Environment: real
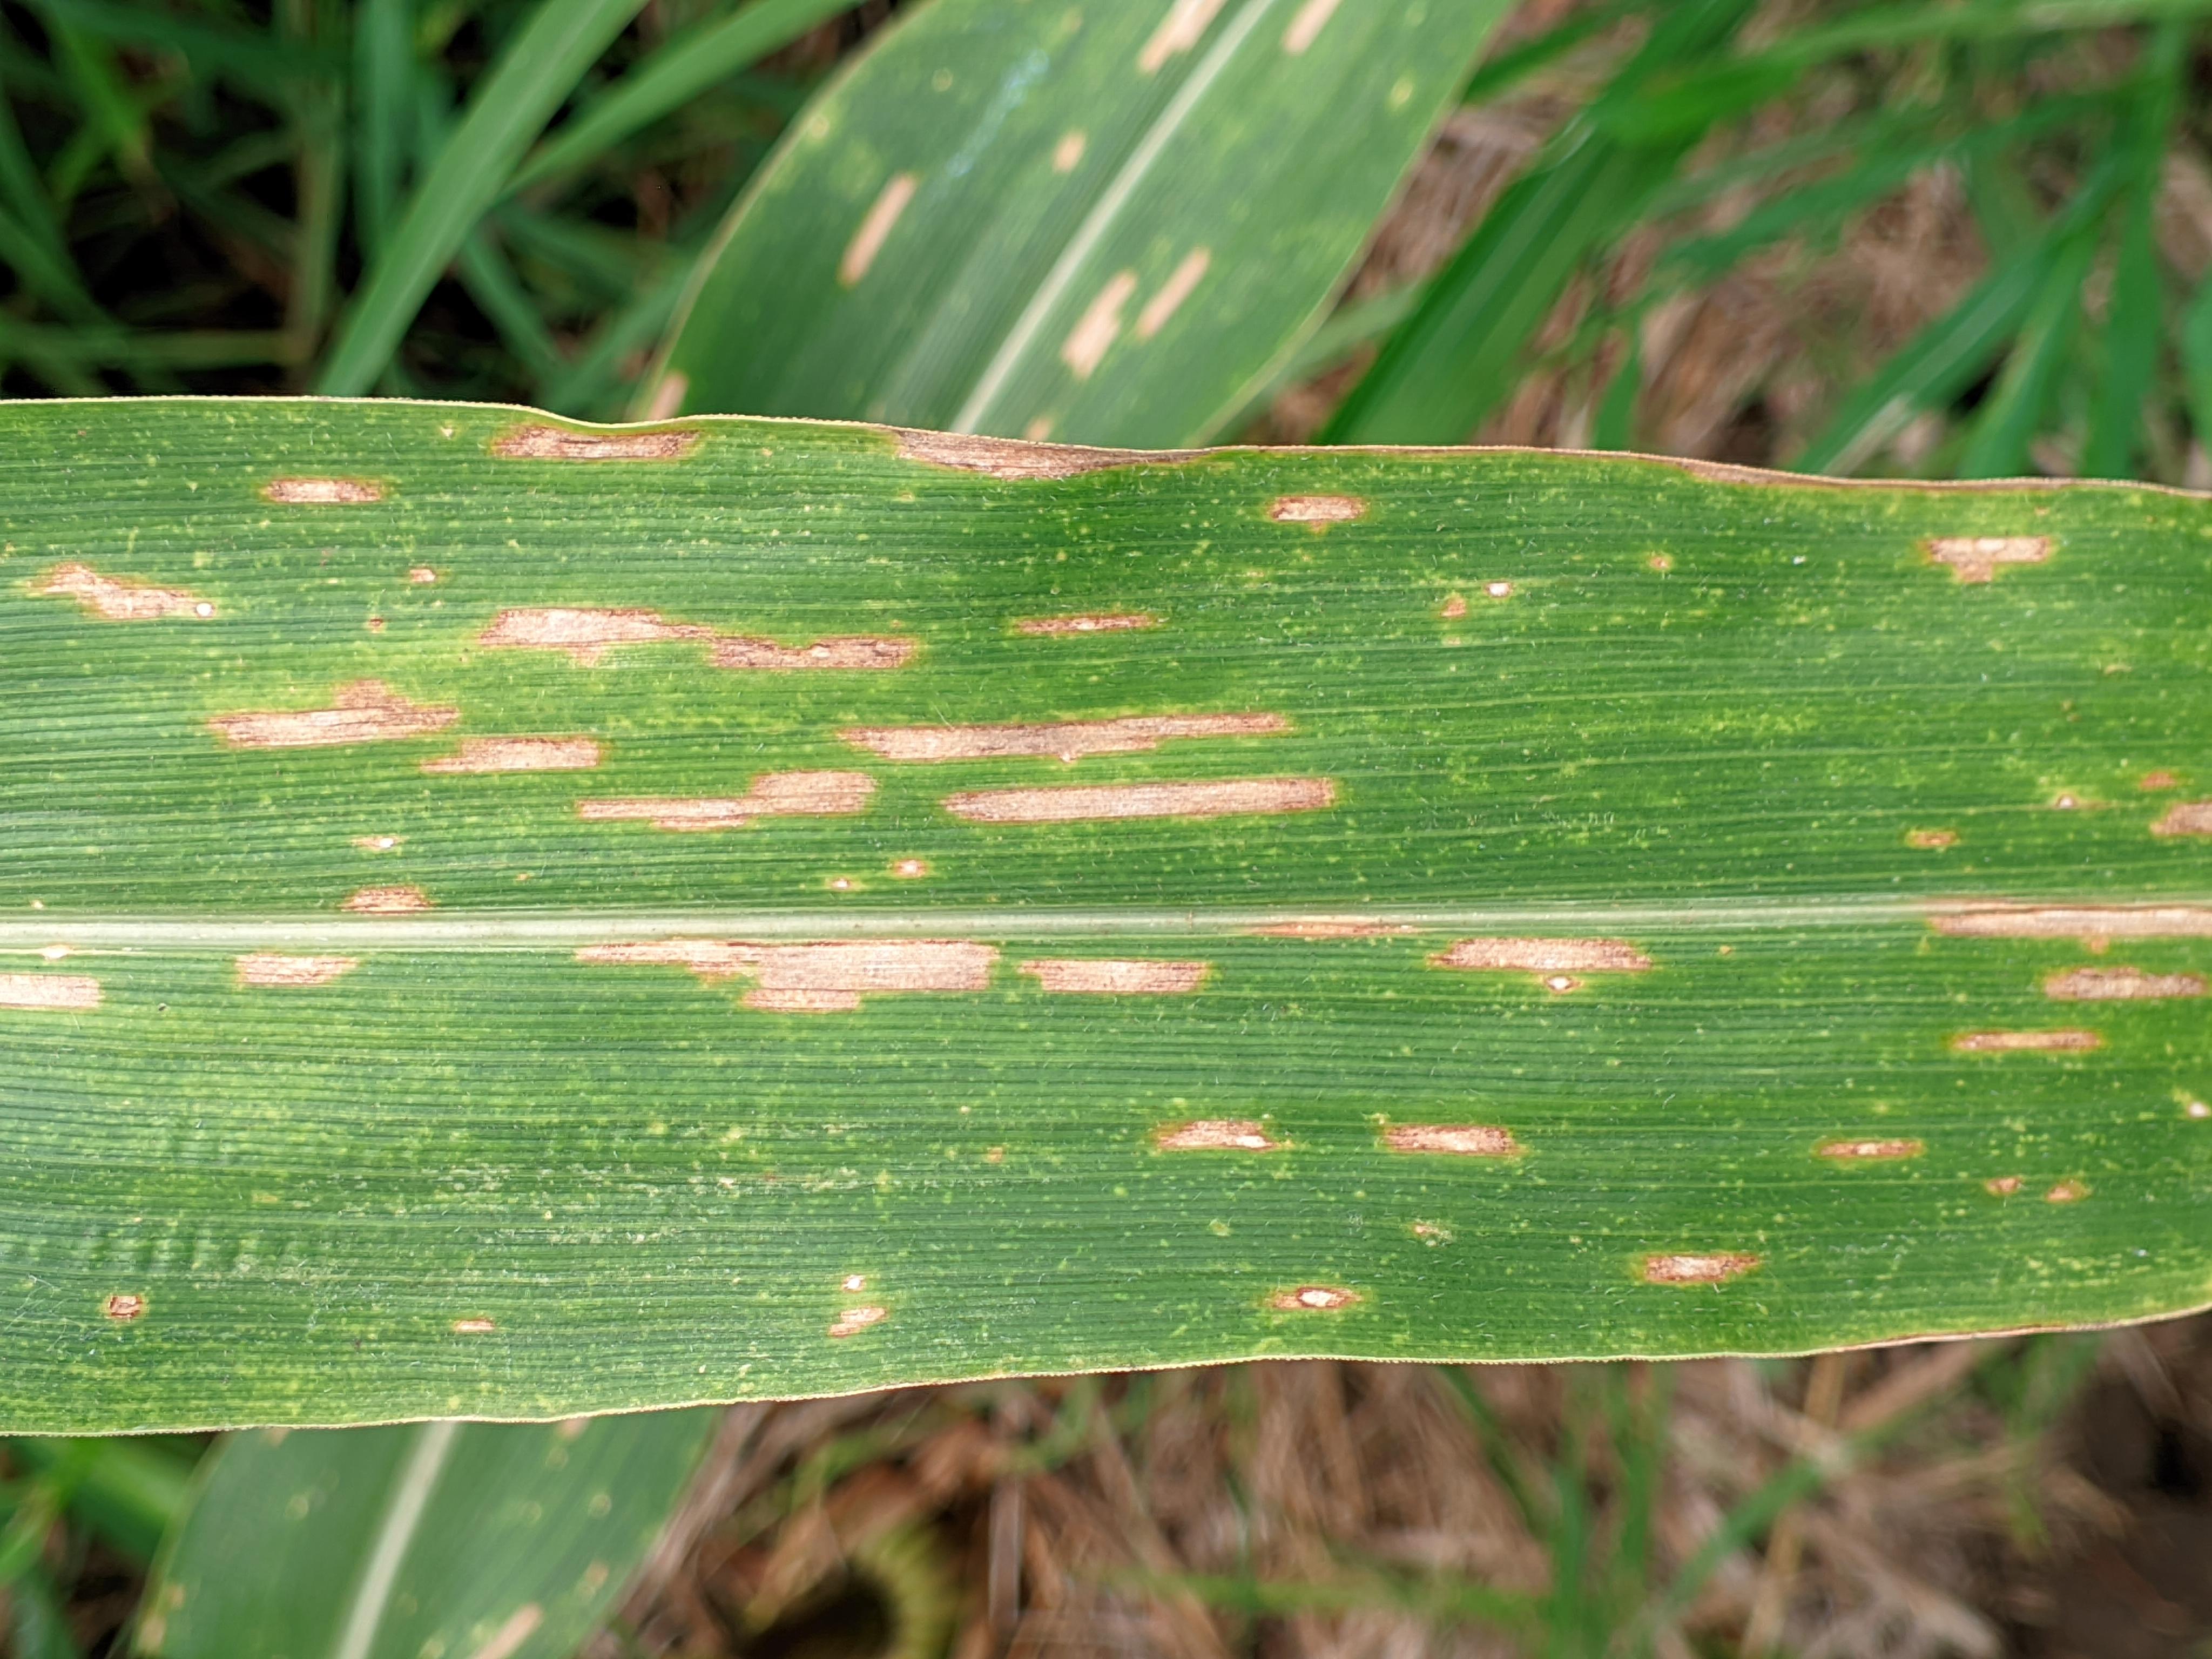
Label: gray_leaf_spot